Ushiku Daibutsu

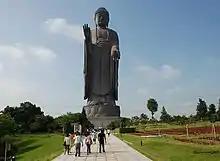
Image of the Ushiku Daibutsu

is a statue located in Ushiku, Ibaraki Prefecture, Japan. Completed in 1993, it stands a total of tall, including the base and 10 m lotus platform. It held the record for the tallest statue from 1993 to 2008 and , it is the fifth-tallest statue in the world.